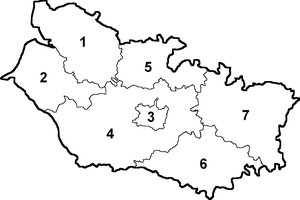
Circonscriptions de la Somme de 1902 à 1919
Le département français de la Somme est, sous la Troisième République, constitué de huit circonscriptions législatives de 1876 à 1898, de neuf circonscriptions de 1898 à 1902 puis de sept circonscriptions de 1902 à 1919 et 1928 à 1940.